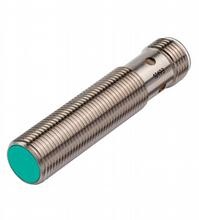
088191 | PEPPERL+FUCHS
088191 PEPPERL+FUCHS Sensore di prossimità induttivo modello Pepper+Fuchs NBB2-12GM40-Z0-V1
Brand: PEPPERL+FUCHS
Category: Hardware > Tools > Measuring Tools & Sensors > Probes & Finders